Historical Enquiries Team

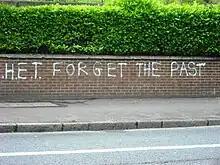
Graffiti against the work of the Historical Enquiries Team, Mount Vernon estate, Belfast

The Historical Enquiries Team was a unit of the Police Service of Northern Ireland (PSNI) set up in September 2005 to investigate the 3,269 unsolved murders committed during the Troubles, specifically between 1968 and 1998. It was wound up in September 2014, when the PSNI restructured following budget cuts.